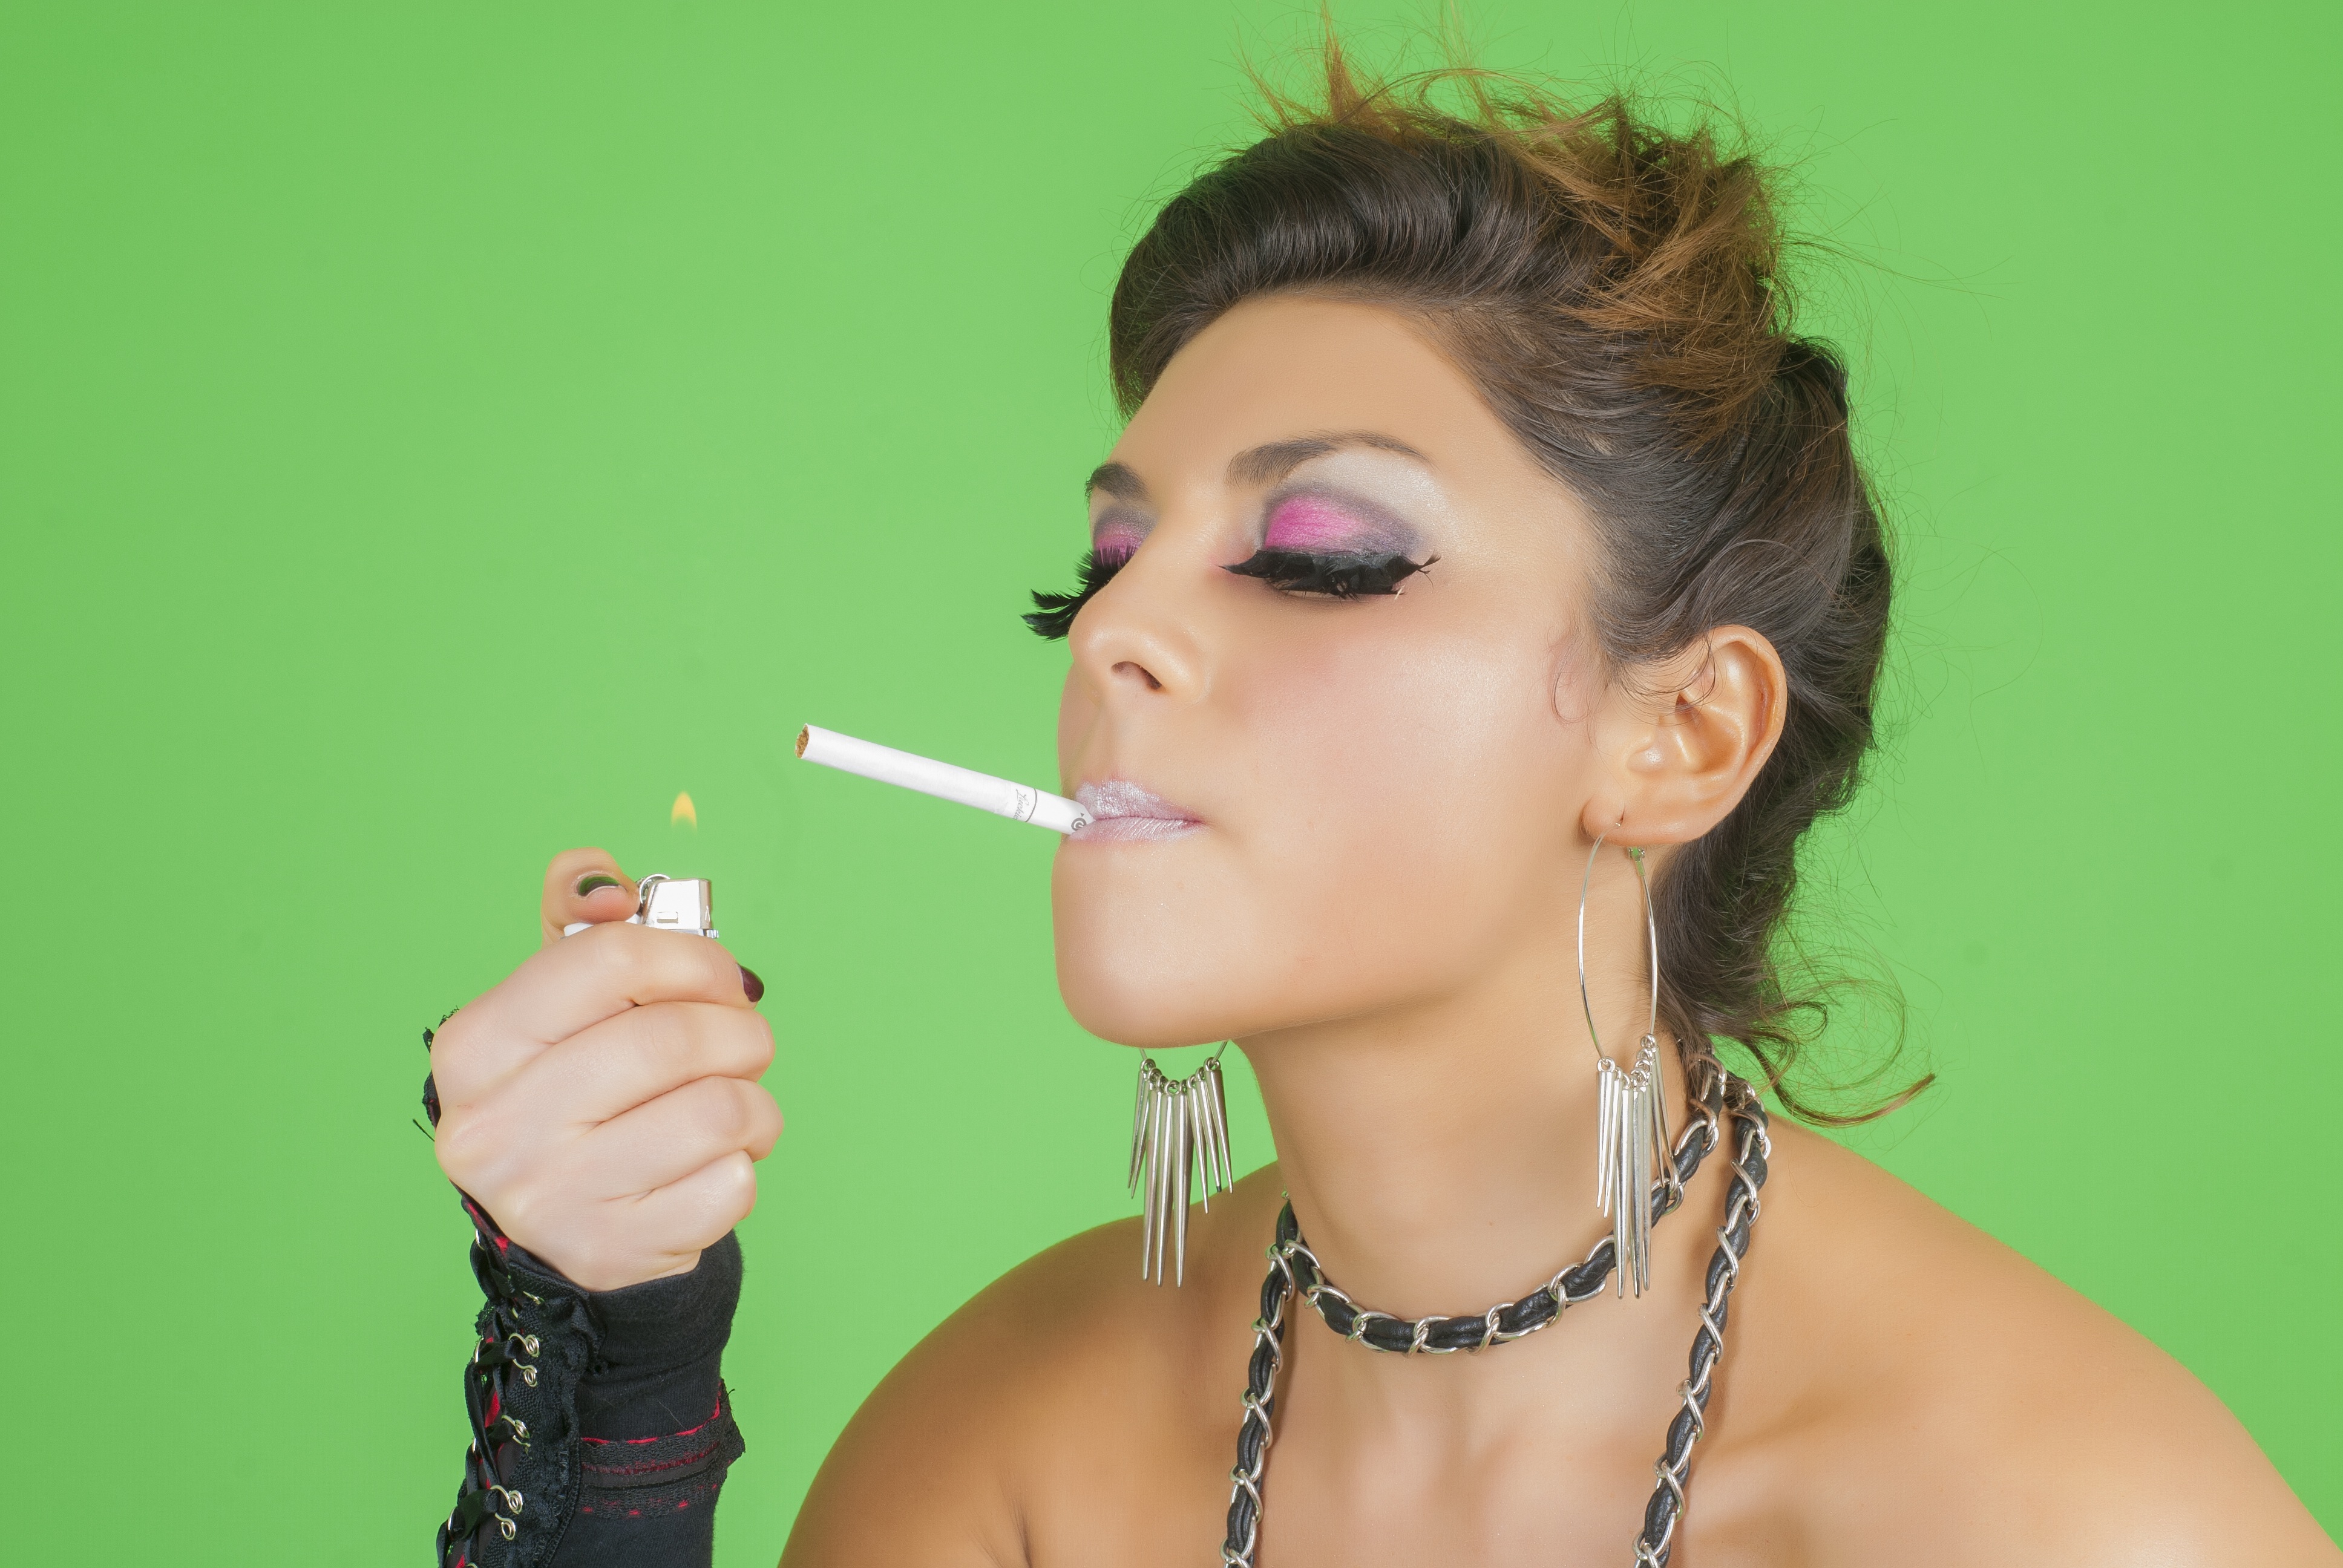
hand, person, girl, woman, hair, photography, smoking, singer, model, finger, green, fashion, ear, lady, lip, hairstyle, parade, mouth, garment, dark hair, close up, human body, black hair, face, nose, dress, women, eye, glasses, head, singing, skin, beauty, organ, pinup, aggressive, bella, photo shoot, sense, female brown, textile design, human action